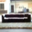
Label: couch